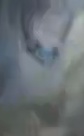
Face region: eyes (orbital_tightening_and_eye_area)
Pain indicator: obviously_present